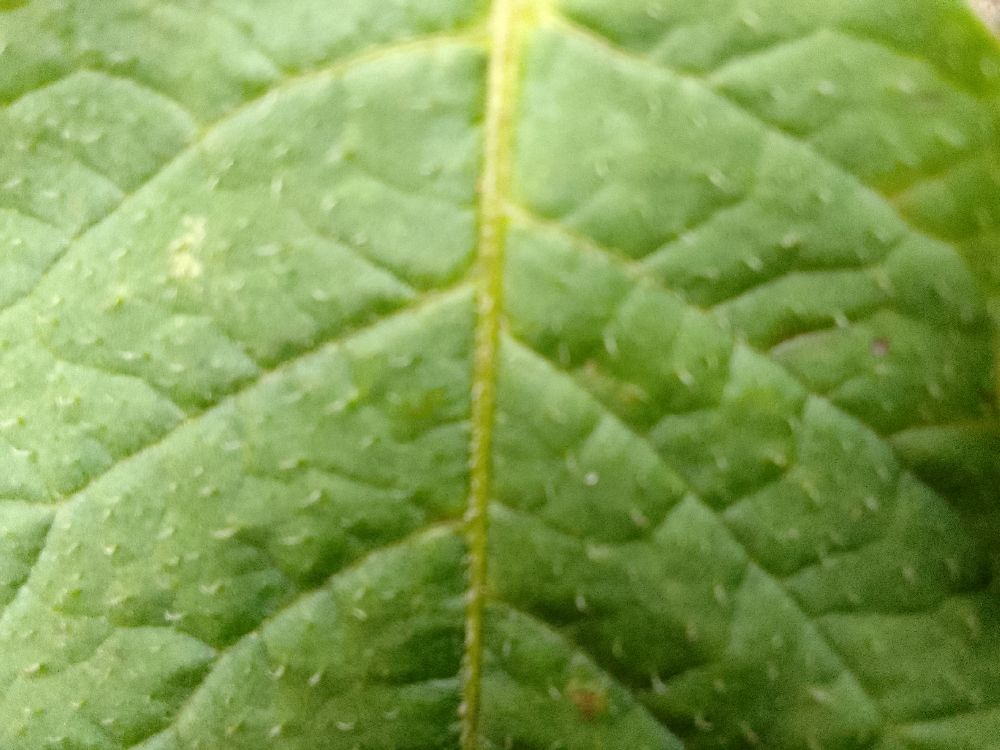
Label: Healthy